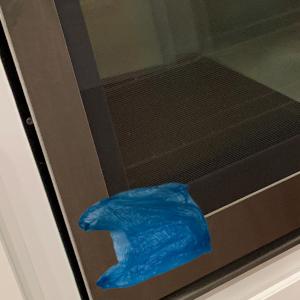
Label: plasticbags